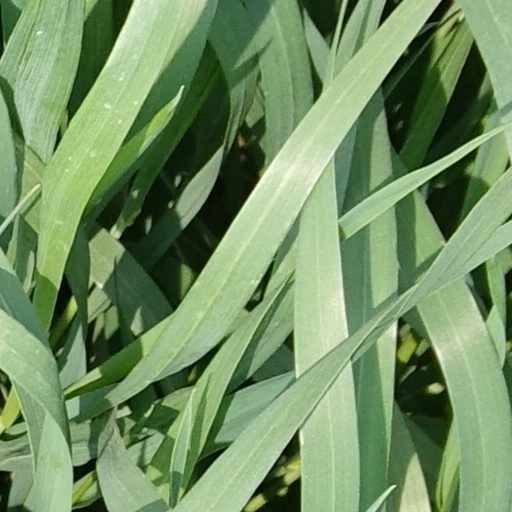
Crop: wheat